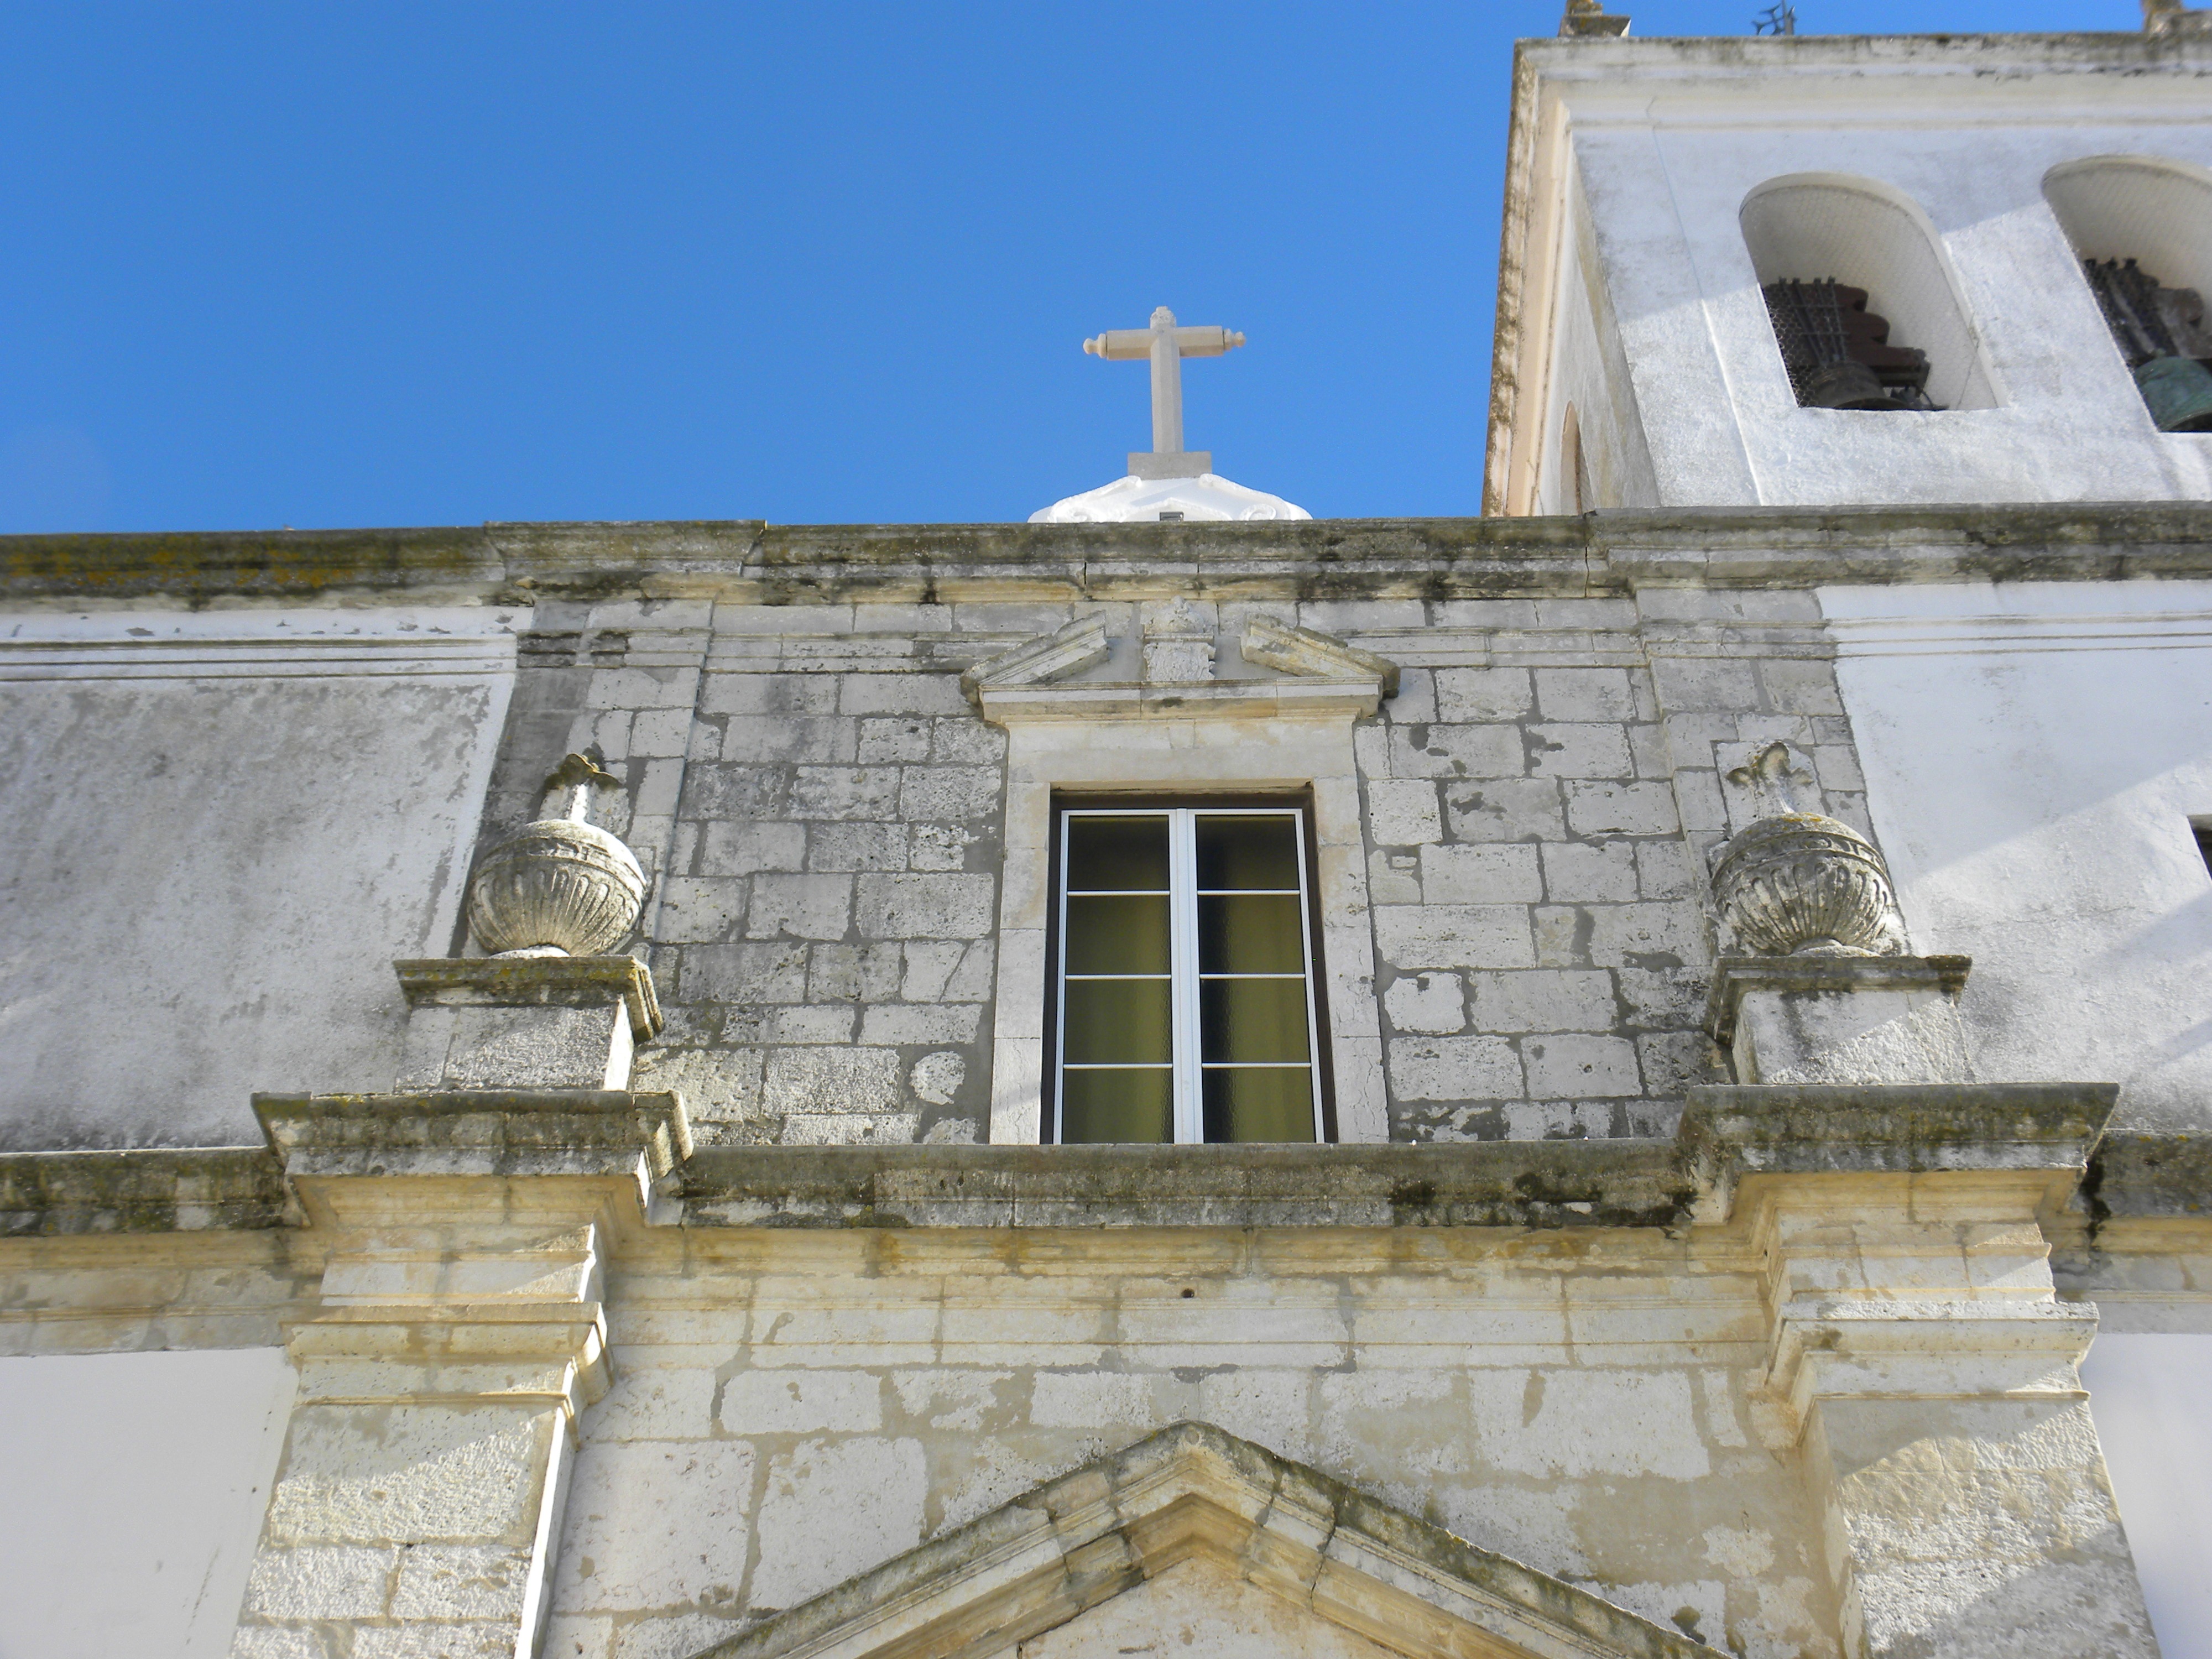
architecture, structure, villa, house, window, perspective, building, cottage, facade, property, chapel, fortification, place of worship, ruins, monastery, estate, stonework, pilasters, ancient history